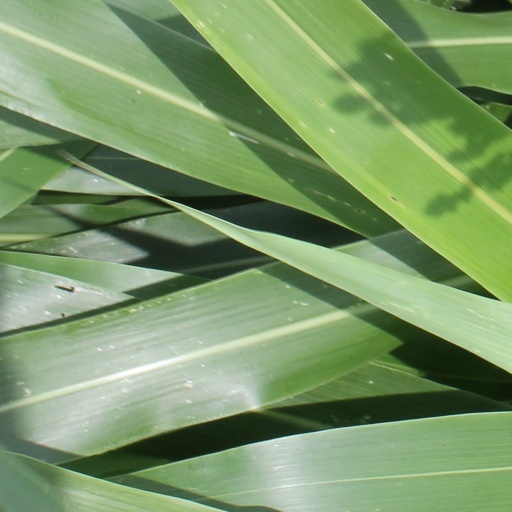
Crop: sorghum